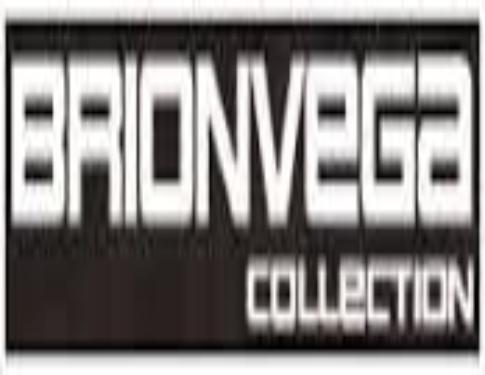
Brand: Brionvega
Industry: Electronic